Pique macho

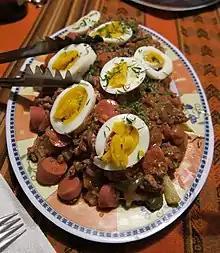
Pique macho

Pique macho is a Bolivian dish consisting of beef, red onion, green pepper, tomato, french fries, mustard, mayonnaise, and ketchup. Depending on the region it is cooked, boiled egg may also be included.